447th Missile Squadron

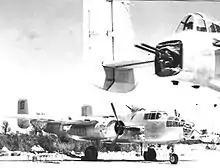
Squadron B-25J Mitchell at Solenzara Airfield, Corsica in late 1944

The ground echelon landed at Oran, Algeria on 21 February 1943. The air echelon arrived in Algeria at Oujda Airfield on 2 March 43. On 9 March most of the ground and air echelon was united at Oujda. The squadron arrived at its first combat station, Ain M'lila Airfield, Algeria, in March 1943, with the air echelon established there on 12 March. The squadron flew its first combat mission, an attack on a landing ground near Mezzouna Tunisia on 15 March. It initially engaged primarily in air support and interdiction missions, bombing marshalling yards, rail lines, highways, bridges, viaducts, troop concentrations, gun emplacements, shipping, harbors, and other objectives in North Africa. Later, objectives spread into France, Italy, Bulgaria, Yugoslavia, and Greece. It also engaged in psychological warfare missions, dropping propaganda leaflets behind enemy lines.